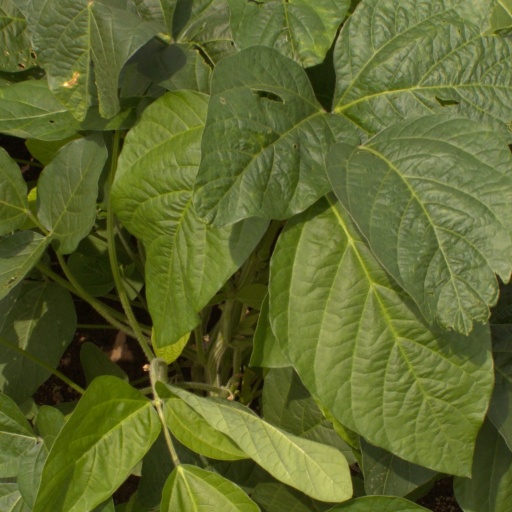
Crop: soybean